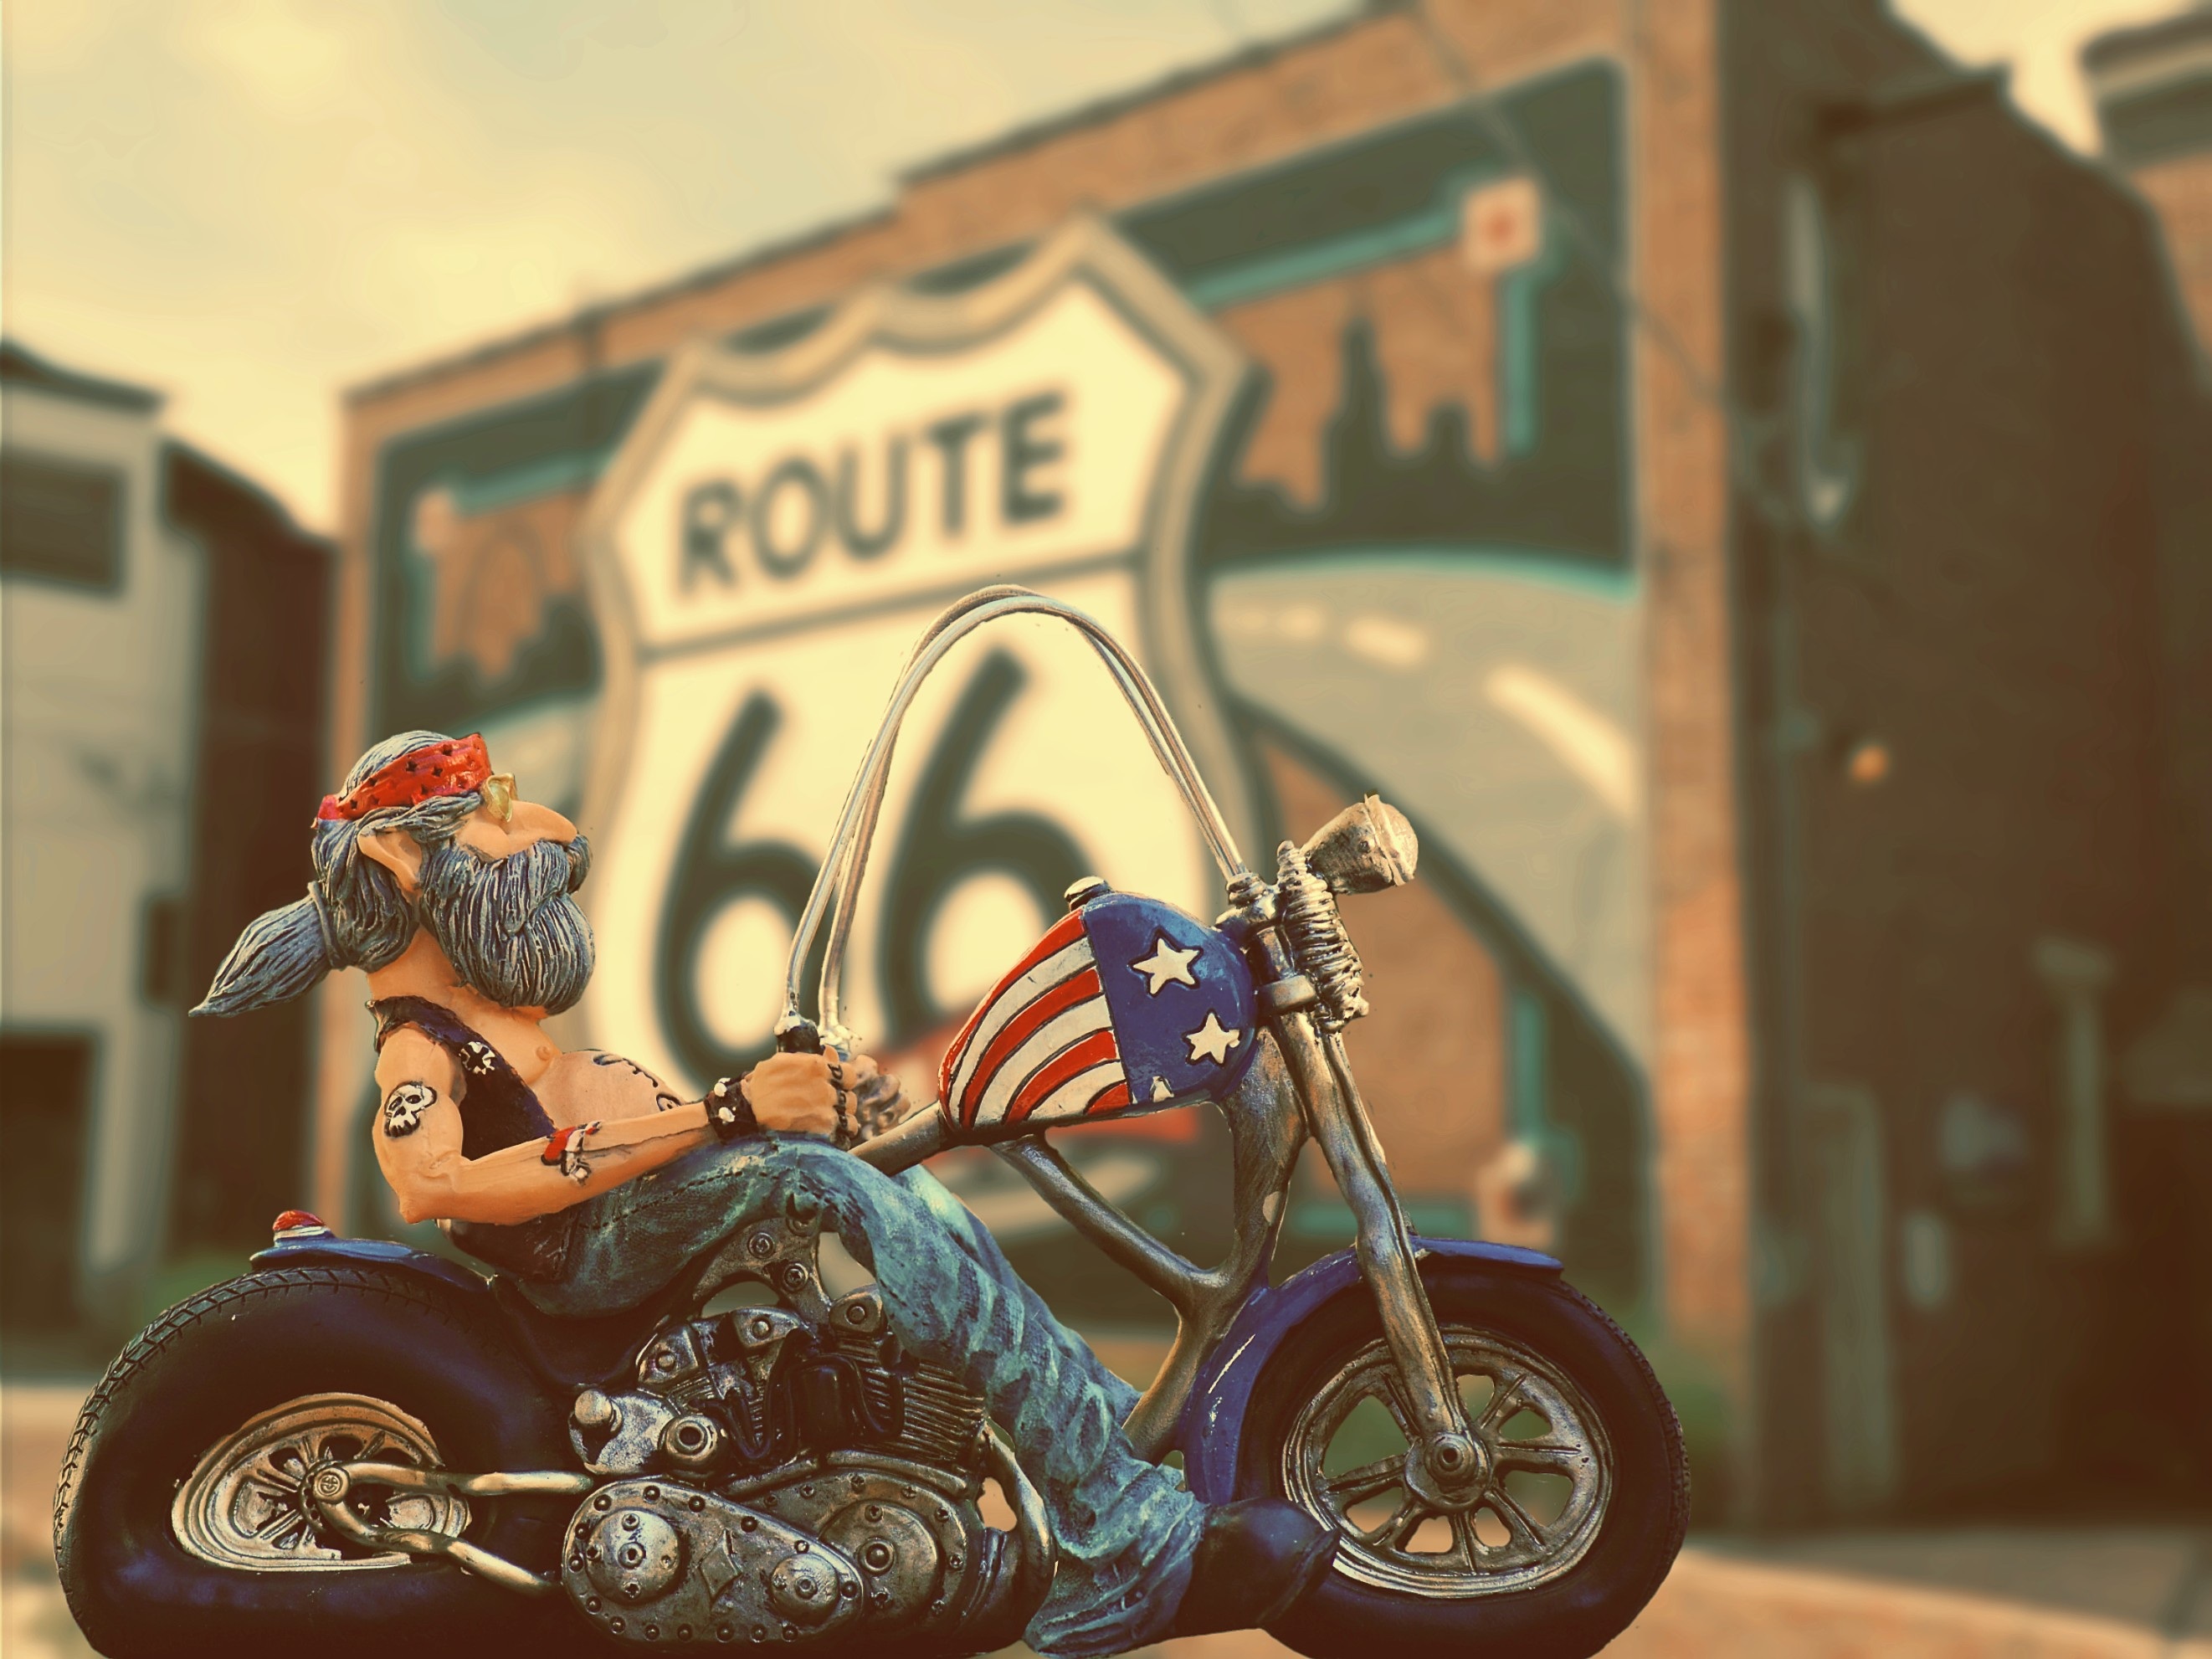
road, desert, highway, asphalt, travel, vehicle, motorcycle, usa, holiday, freedom, route, california, road trip, route66, biker, 66, route 66, land vehicle, road 66